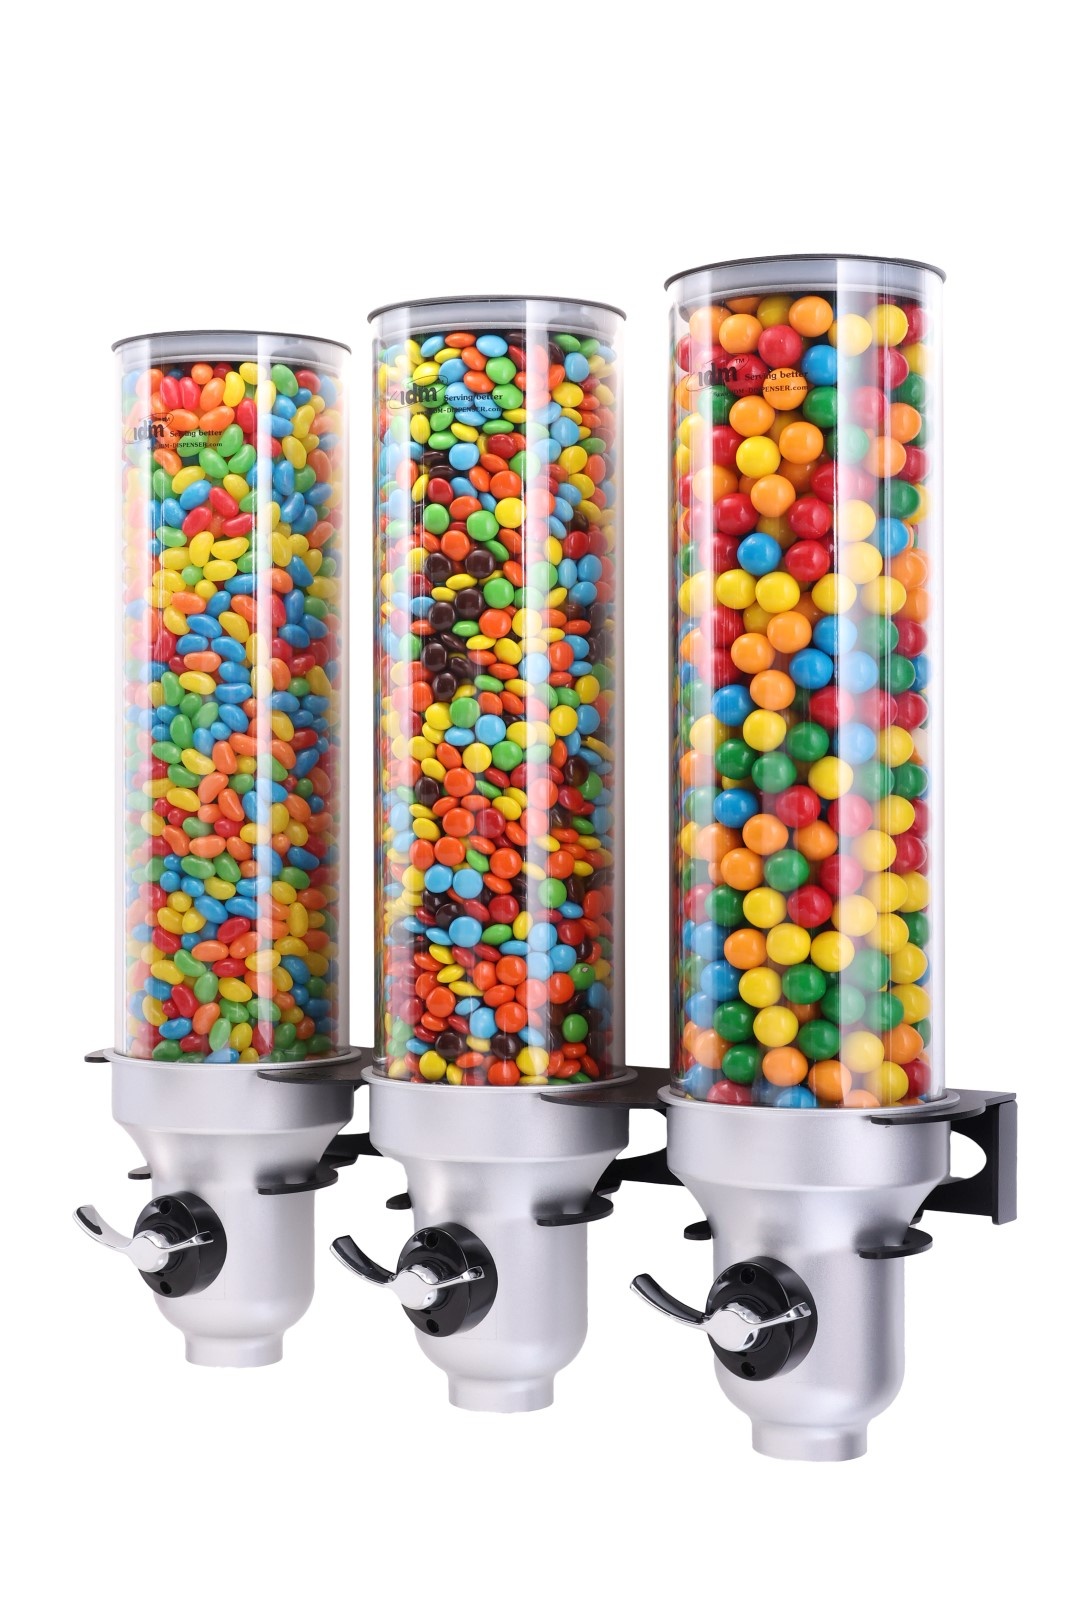
H30-FF דיספנסר לסוכריות
Brand: idmtm
H30-FF הוא דיספנסר שלישיה לסוכריות בתליה עם 3 מיכלים בנפח של 4.5 ליטר כל אחד. זהו דגם מסדרת ה "פרי פלו" (פטנט רשום) בעל מנגנון מתכוונן ל 3 רמות - מינימום (קטן), מדיום (בינוני), מקסימום (גדול) המאפשר שליטה מלאה בכמות שיוצאת. מתאים למגוון רחב של מוצרים: סוכריות, m&m, גומי, שוקולדים, ממתקים, קורנפלקס, גרנולה, אגוזים ועוד. מנגנון ה "פרי פלו" הוא מנגנון ייחודי השומר על המוצרים בשלמותם (לא מועך או שובר את המזון) והוא ארגונומי, נוח וקל לתפעול. הערכה כוללת מבלה ברזל לקיבוע על הקיר, 3 מיכלי ' SAN ', מכסים שחורים ומשפכים עשויים ' ABS ' כסוף, ידיות מתכת מצופות ניקל, וכן סט טבעות לכיוון גודל המנה. כל מוצרינו הינם FREE BPA מאושרים על ידי מכון התקנים הישראלי ועומדים בתקנות ה FDA ואיחוד האירופי המחמירות ומאושרים למגע עם מזון. יתרונות ה"פרי פלו" שומר על המזון בשלמותו: מנגנון ייחודי שאינו שובר או מועך את המזון. FIFO ושמירה על טריות: מה שנכנס ראשון יוצא ראשון, שומר על טריות לאורך זמן. שמירה על היגיינה: שם קץ למגע במזון ושימוש בכלים פתוחים החשופים ללכלוך וחיידקים. המזון מאוחסן בכלי סגור עד לרגע השימוש (הגשה). "דיספלי" (תצוגה) אסתטי: עיצוב נקי ומודרני, "מעודד שימוש". נוח לשימוש: עיצוב ארגונומי. תפעול קל להגשה עצמית. פשוט מורידים את הידית עד לקבלת הכמות הרצויה. ניתן לכוונן את קצב זרימת המזון. שמירה על הסביבה: מפחית פסולת של אריזות, בזבוז של מזון לא טרי שנזרק, ומצמצם שימוש בכלים חד פעמיים או צנצנות שבירות. איכותי: תוצרת ישראל "כחול לבן", עשוי מחומרים עמידים (אינו דורש תחזוקה או חלקי חילוף). H30-FF 9975-3-80F אורך (L) 46.5 ס"מ רוחב (W) 16 ס"מ גובה (H) 55 ס"מ משקל 5.8 ק"ג כמות מיכלים 3 נפח כל מיכל 4.5 ליטר נפח כולל 13.5 ליטר צבע מכסה: שחור קונוס: כסוף מתלה: שחור מאפיינים BPA Free נוח לשימוש מאושר מכון התקנים עומד בתקנות ה FDA והאיחוד האירופי למגע עם מזון שומר על המזון בשלמותו (לא מועך או שובר את המזון) ייצור כחול לבן חומרים מכסה: ABS מיכל: SAN קונוס: ABS מתלה: מתכת מנגנון: סיליקון מגש: אלומניום מעמד מתלה ברזל לקיבוע בקיר חלוקת מנות מינימום (קטן), מדיום (בינוני), מקסימום (גדול) סדרה "Free Flow" מנגנון "סיבוב ולחיצה" אינטואיטיבי, 2 כנפיים (סיליקון) משודרג שימושים חנויות ממתקים, שוק מוסדי, שירותי הסעדה (מלונות, מסעדות וקייטרינג), מטבחים משרדיים מזונות מתאימים סוכריות, ממתקים, גומי, מסטיקים, קורנפלקס, גרנולה, פיצוחים, אגוזים, קטניות, דגנים, זרעים, עשבי תיבול ועוד
Category: Business & Industrial > Food Service > Vending Machines > Combo Vending Machines